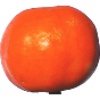
Label: Clementine 1